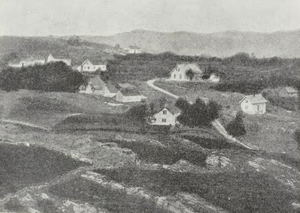
Hauglandshella est un village de Norvège dans le Hordaland, aujourd'hui compris dans la commune d’Askøy.